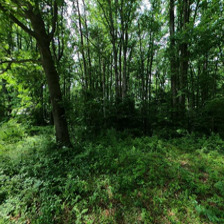
Label: streetView